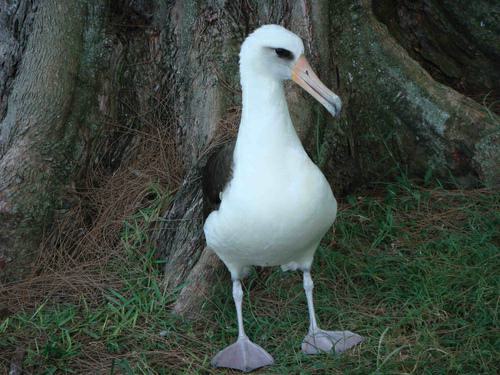
A photo of a laysan albatross